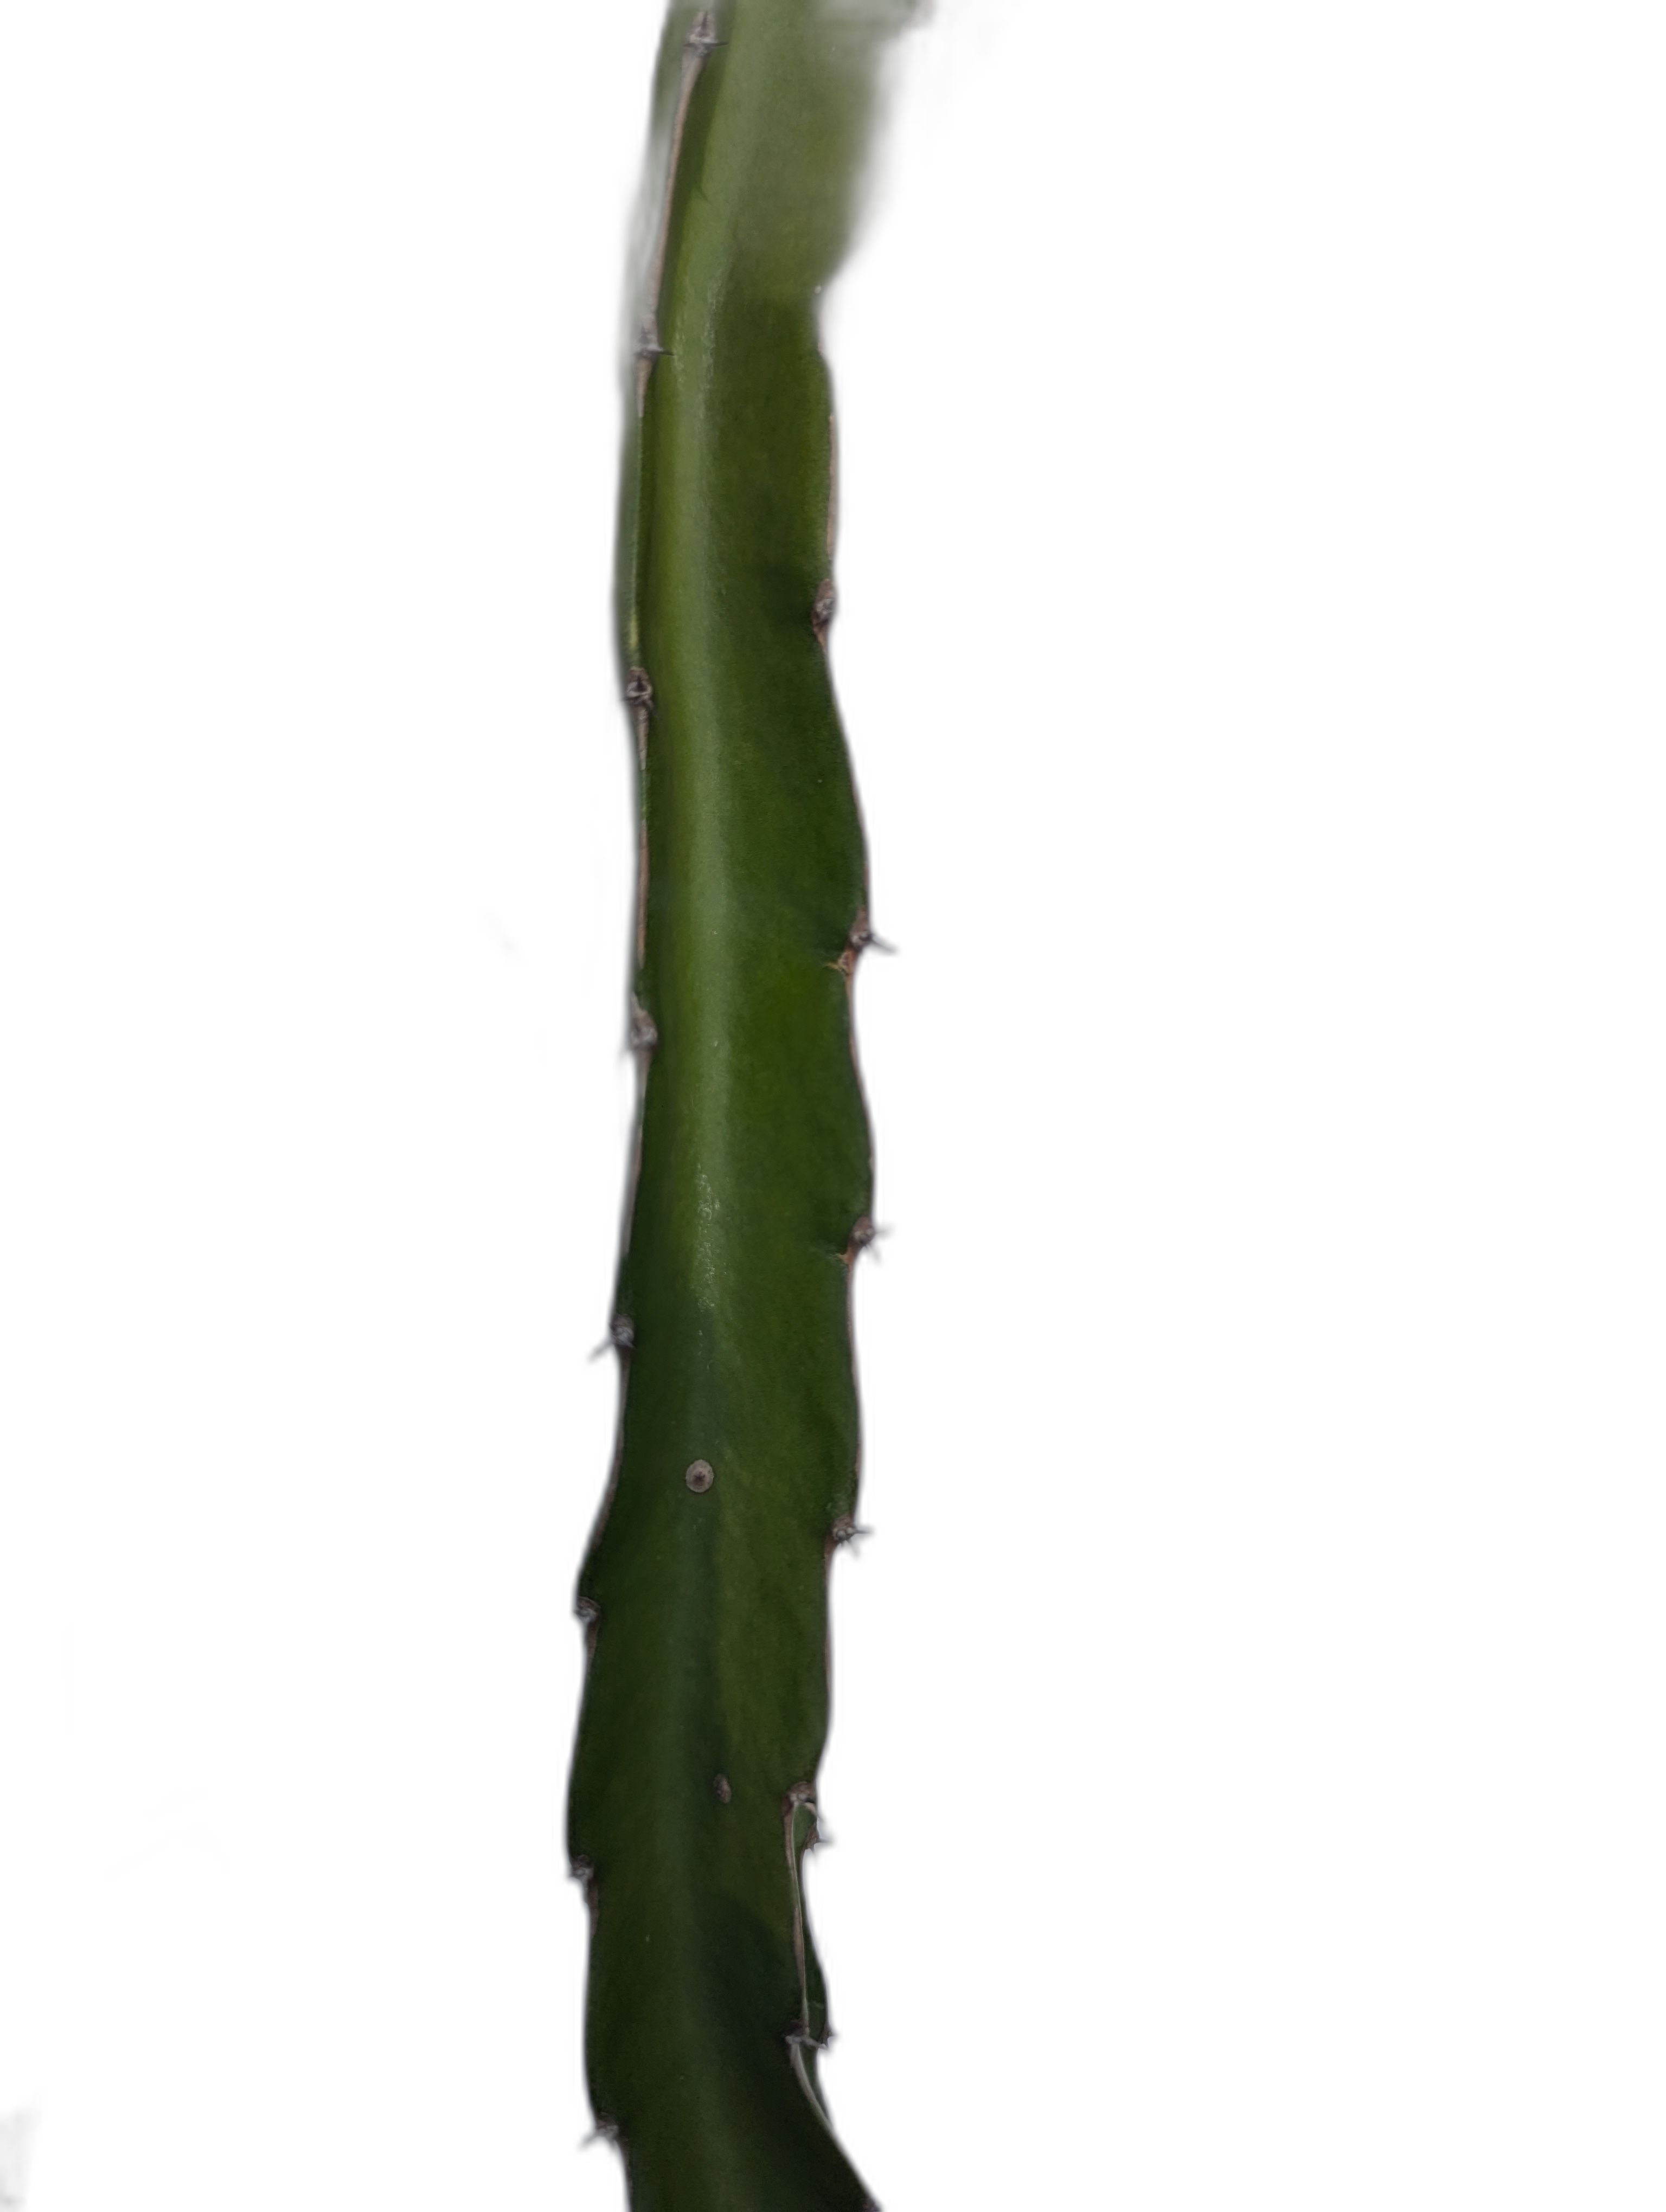
Label: Bad leaf